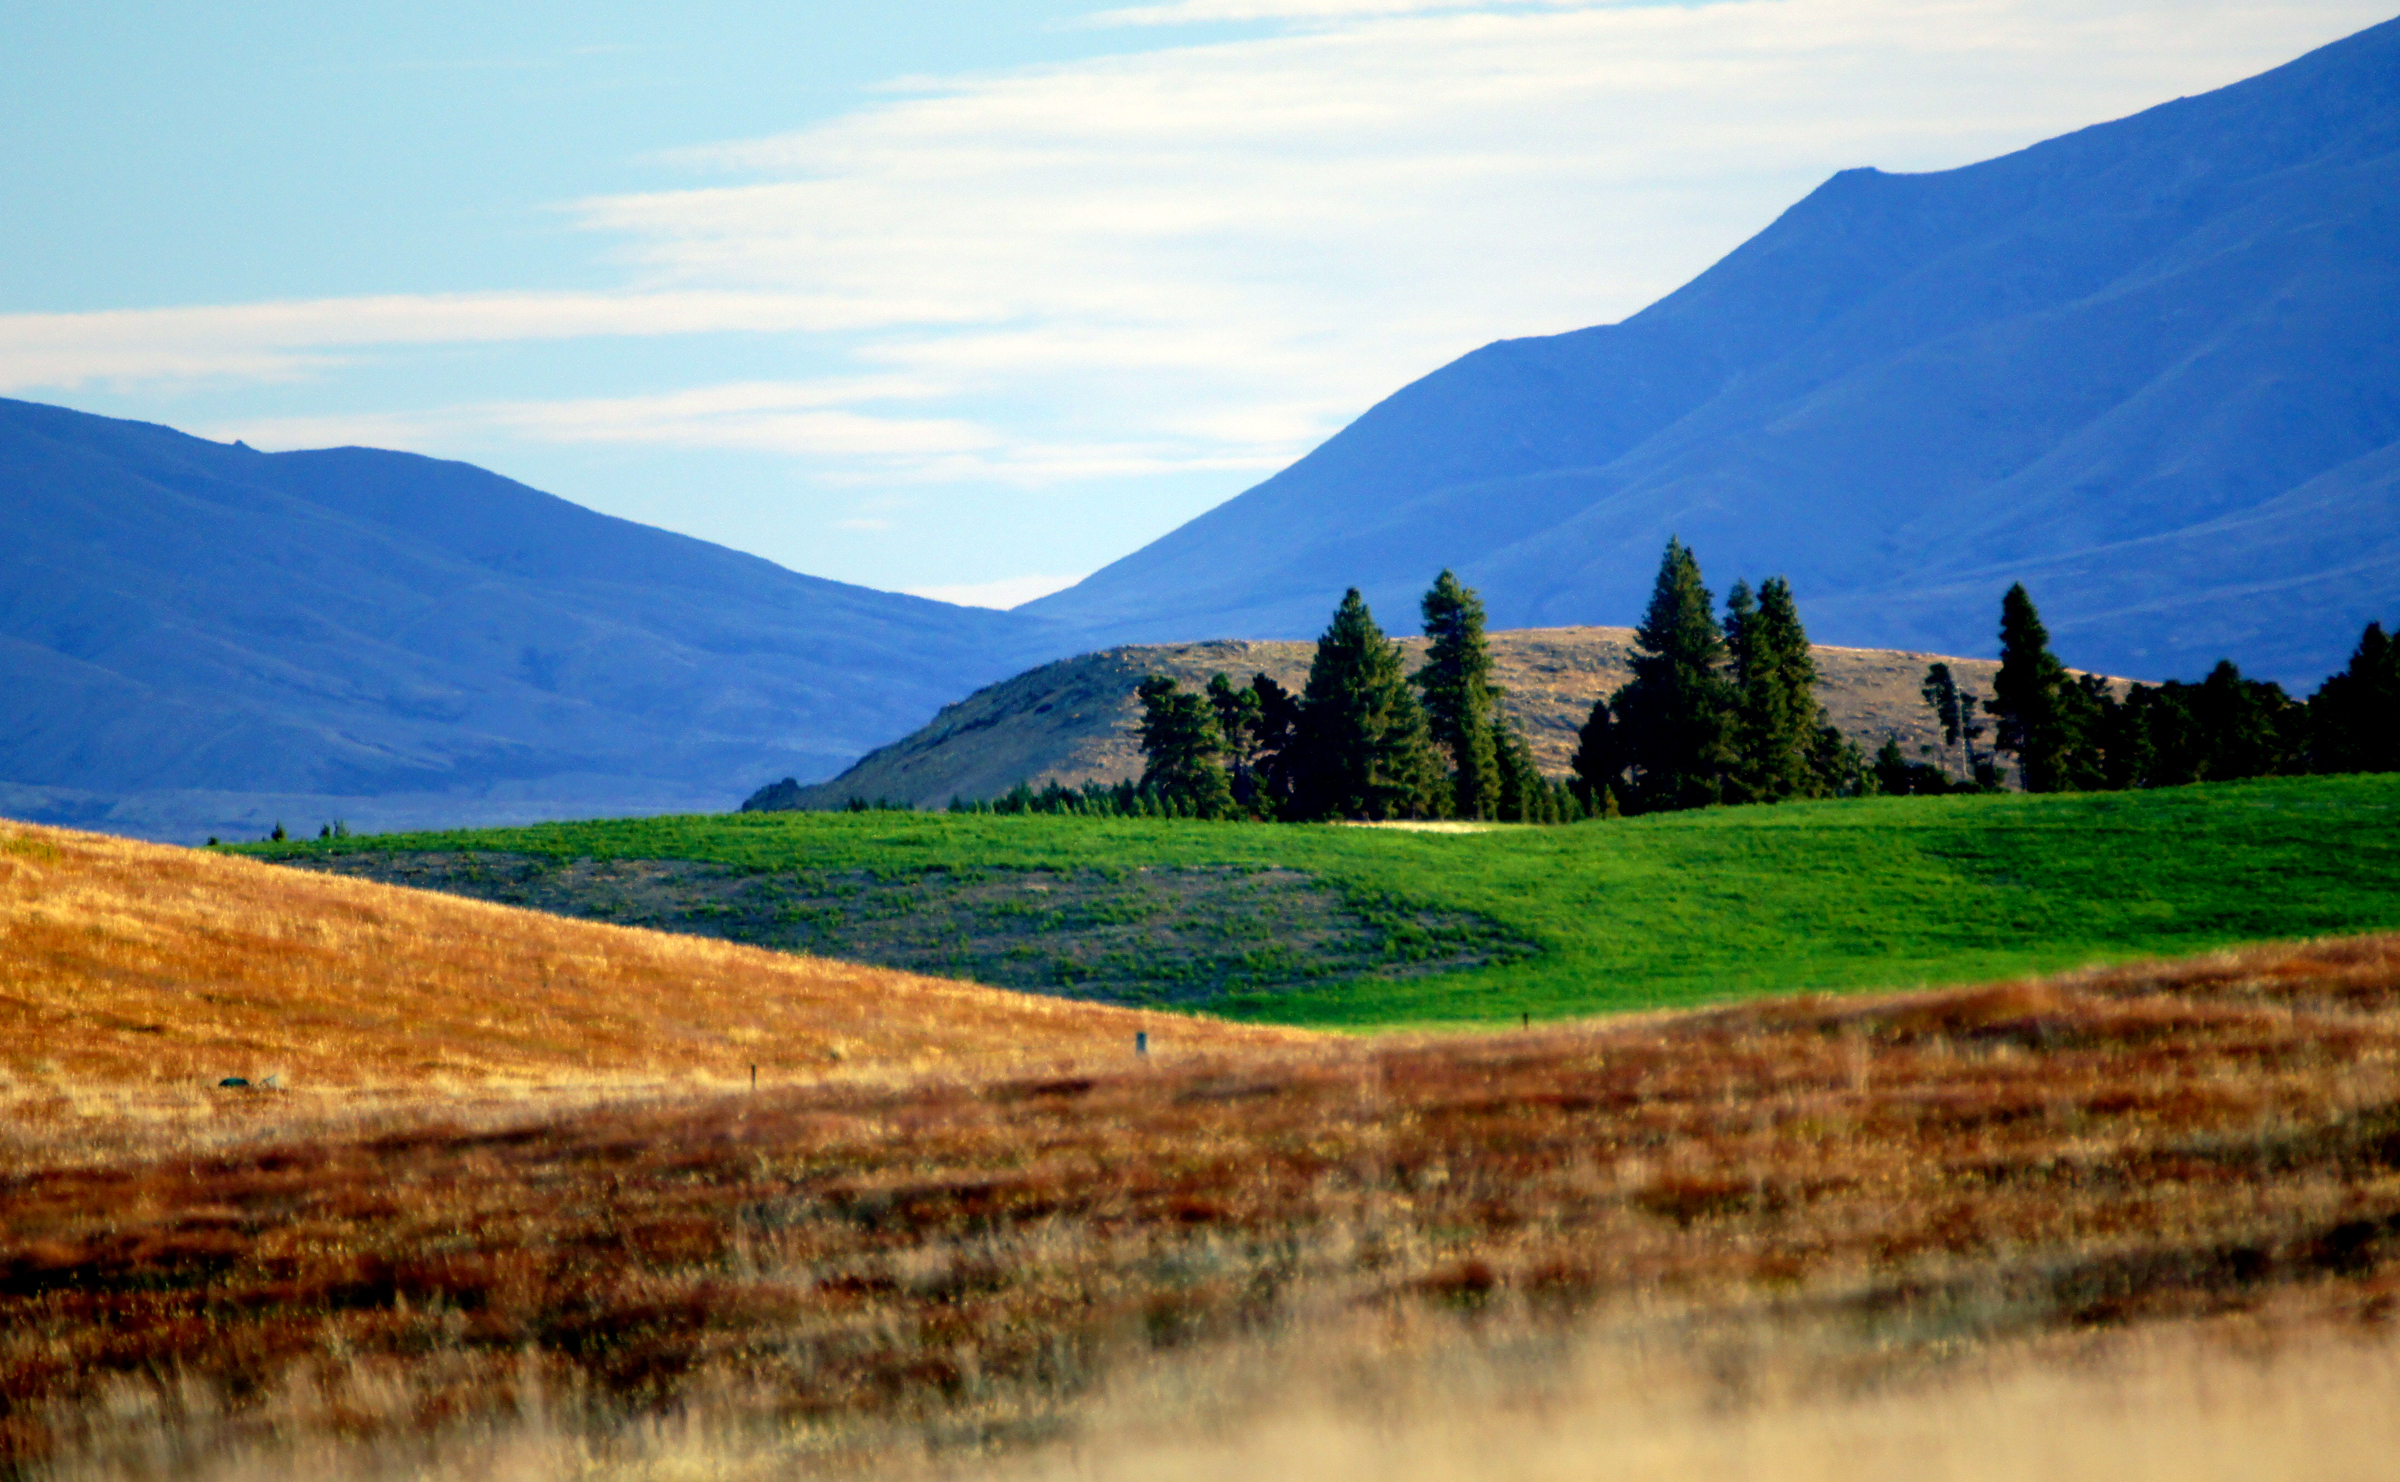
landscape, nature, wilderness, mountain, field, meadow, morning, hill, lake, valley, mountain range, reflection, reservoir, highland, national park, publicdomain, grassland, newzealand, opencountry, plateau, fell, southislandnewzealand, rualscene, laketekapolandscape, greenfields, tekapo, pastures, canterburylandscapes, loch, ecosystem, rural area, landform, geographical feature, atmospheric phenomenon, mountainous landforms